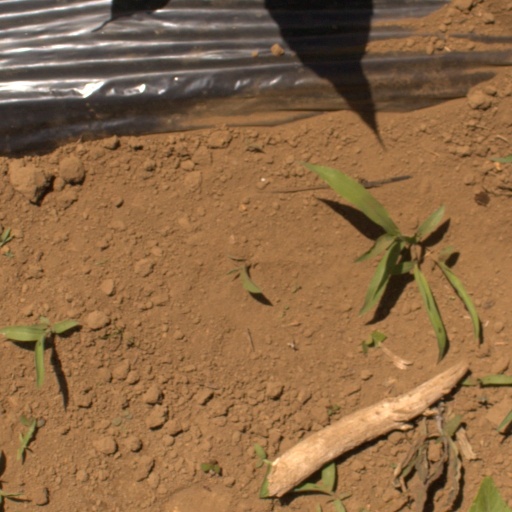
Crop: Jerusalem artichoke